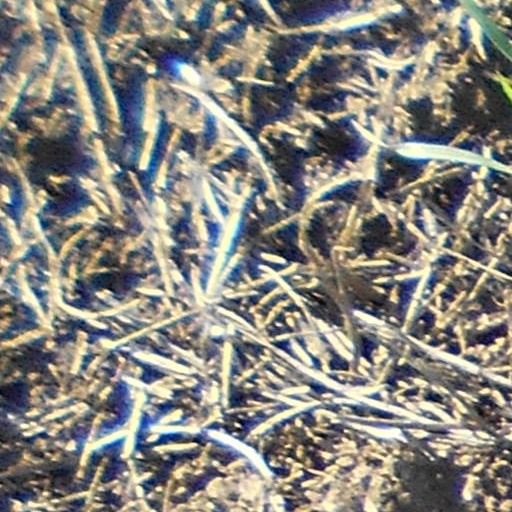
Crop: wheat